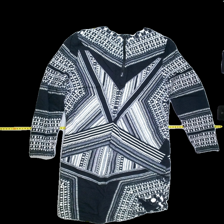
View: back
Type: Dress
Category: Ladies
Brand: H&M
Colors: Black, White
Material: 100% cotton
Pattern: Geometric print
Cut: Regular, C-collar
Size: L
Season: All
Smell: Minor
Price range: <50
Recommended usage: Recycle